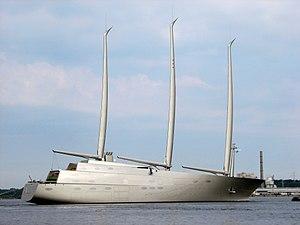
Le yacht à voile A est un yacht de luxe lancé en 2015. Ce bateau est un yacht à moteur et à voiles conçu par Philippe Starck et construit par le chantier naval de Nobiskrug à Kiel. Il appartient au milliardaire russe Andreï Melnitchenko, industriel et philanthrope.